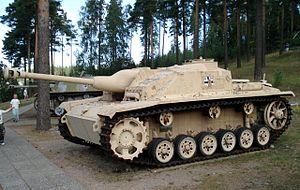
Le 7,5-cm KampfWagenKanone 40 est un canon utilisé pendant la Seconde Guerre mondiale par la Wehrmacht. Il était l'armement principal des chars moyens SdKfz.161 Panzerkampfwagen IV et des canons d'assaut SdKfz.142 Sturmgeschütz III en vue de remplacer le 7,5 cm KwK 37 L/24. Ce canon fut construit en deux longueurs de tube L/43 et L/48.